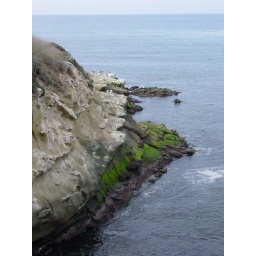
The green moss near the water was just irridecent to the eye